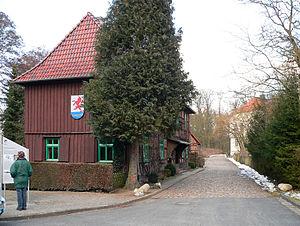
Knesebeck est un quartier de la commune allemande de Wittingen, dans l'arrondissement de Gifhorn, Land de Basse-Saxe.